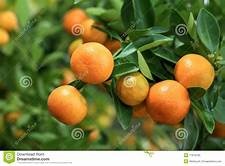
Label: mandarine